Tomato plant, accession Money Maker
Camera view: tilt-top (135 deg); turntable rotation: 120 degrees
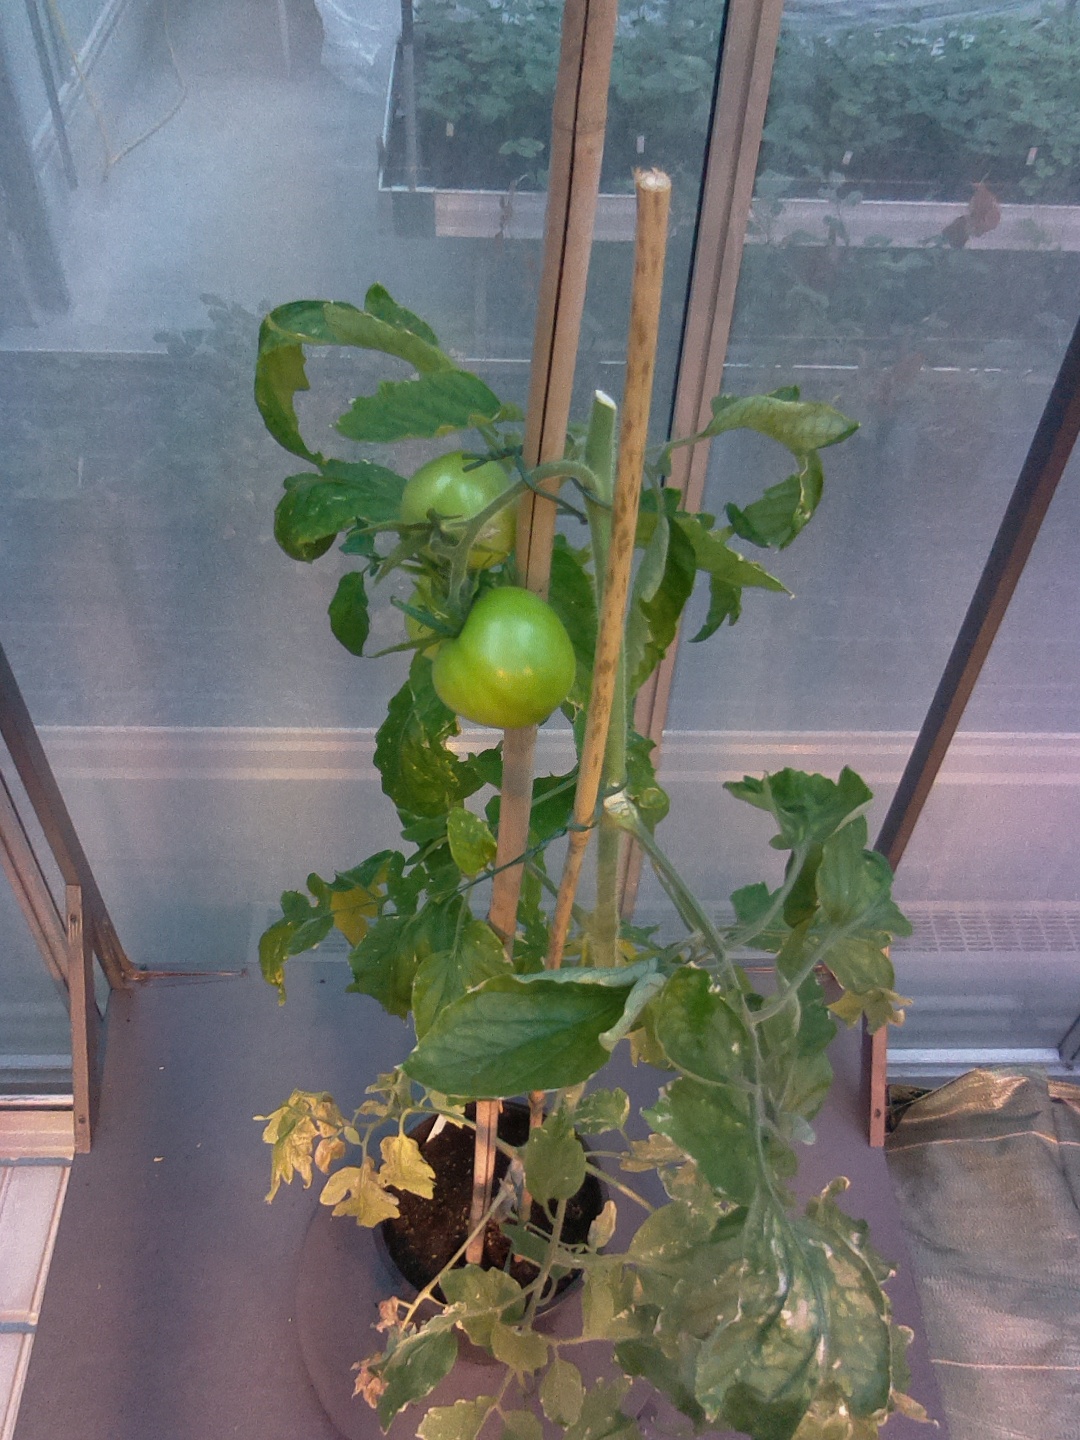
BBCH growth stage 77: 70%-80% of final fruit size